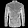
Label: Shirt